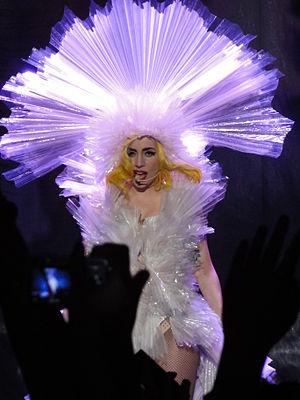
So Happy I Could Die est une chanson de l'artiste américaine Lady Gaga, issue de son deuxième album The Fame Monster. Inspirée par le « Monstre représentant la Peur de l'Alcool » de Gaga, la chanson parle d'un « endroit joyeux » où les gens vont au moment où il y a le plus « d’influence ». Peu après la sortie de l'album, la piste attira une grande part de l'attention des médias pour son contexte à forte connotation sexuelle.